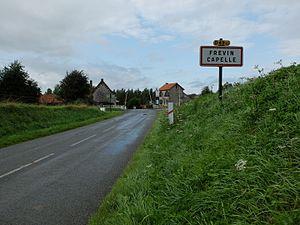
Vue d'une entrée de la commune de Frévin-Capelle. Au fond se situe la gare.
La gare de Frévin-Capelle est une gare ferroviaire française de la ligne d'Arras à Saint-Pol-sur-Ternoise, située sur le territoire de la commune de Frévin-Capelle dans le département du Pas-de-Calais, en région Hauts-de-France.
Frévin-Capelle est une commune française située dans le département du Pas-de-Calais en région Hauts-de-France.